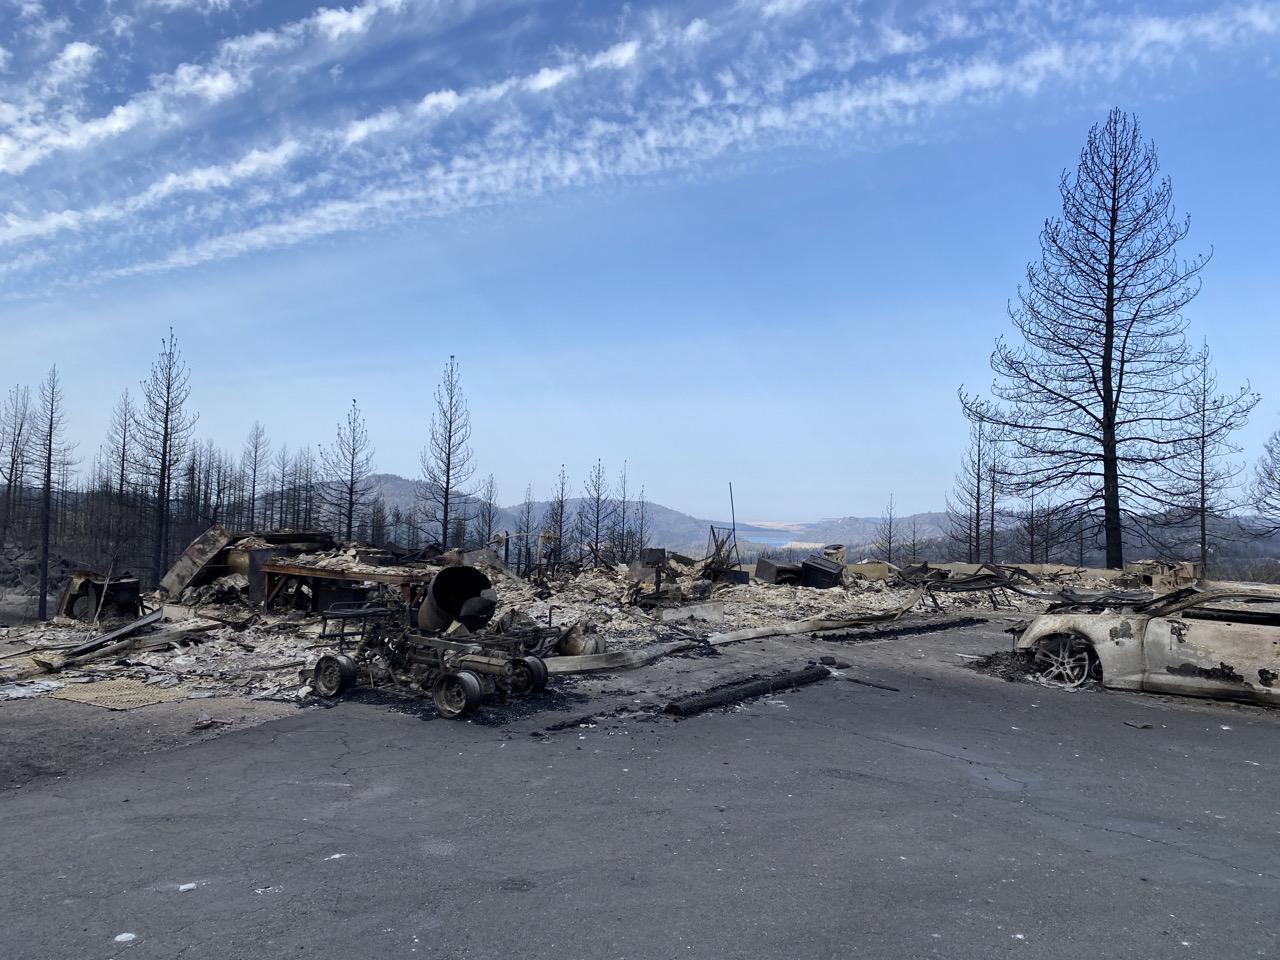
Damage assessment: destroyed